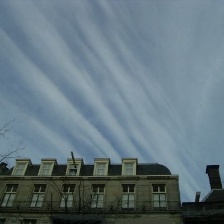
Cloud type: Cirrus